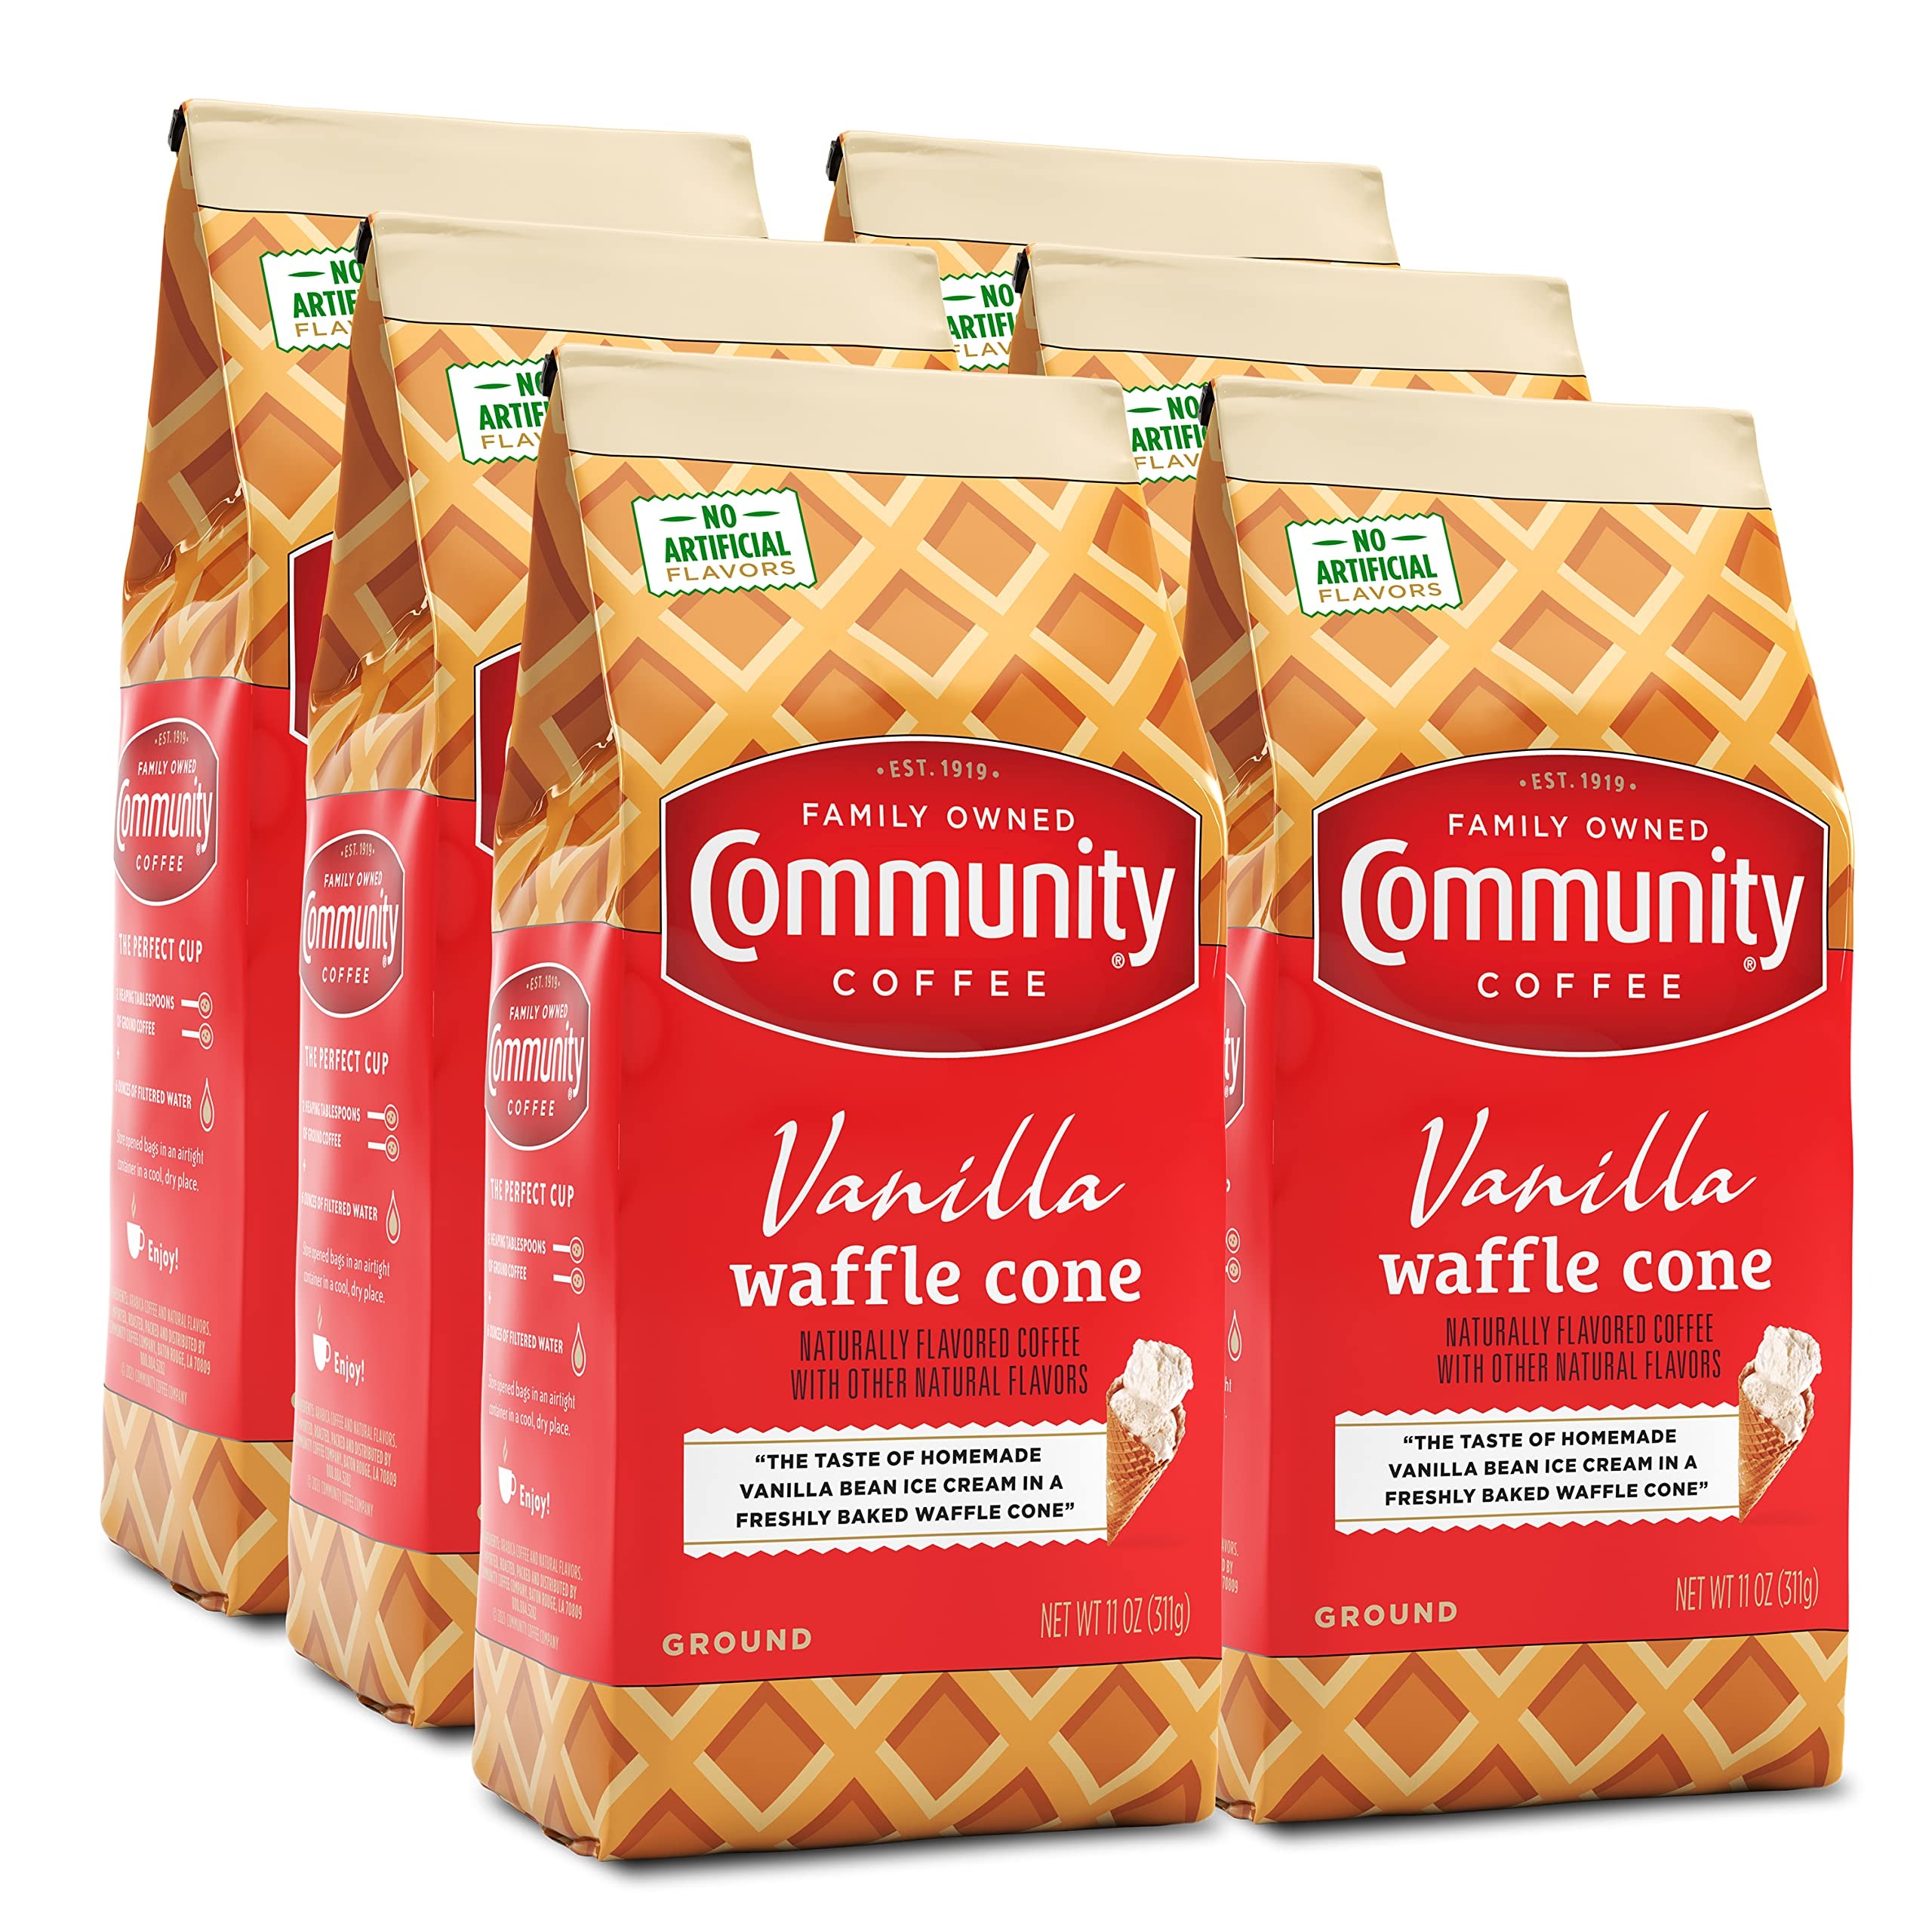
Item Name: Community Coffee Vanilla Waffle Cone 66 Ounces, Ice Cream Flavored Ground Coffee, 11 Ounce Bag (Pack of 6)
Bullet Point 1: Vanilla Waffle Cone: For your next cup of coffee, experience the taste of homemade vanilla bean ice cream in a freshly baked waffle cone.
Bullet Point 2: Ground Beans: We take high quality 100% Arabica beans, roast them & grind them to perfection. Our ground coffee is constantly watched, brewed & tasted by our experts for rich & flavorful coffee.
Bullet Point 3: Community is everything: From using responsibly-sourced coffee beans to programs that support military service members, local schools & more, Community Coffee gives back to our partners & local communities in every way we can.
Bullet Point 4: How you like it: Ground to perfection to brew as drip coffee, pour over or for your French press. Plenty of options for every taste including hot, iced or cold brew coffee.
Bullet Point 5: Quality Assured: All of our coffee beans go through a rigorous scoring system for body, balance, flavor & aroma. Only then can they be considered fit to bear the Community Coffee name.
Value: 66.0
Unit: Ounce

Price: 15.61